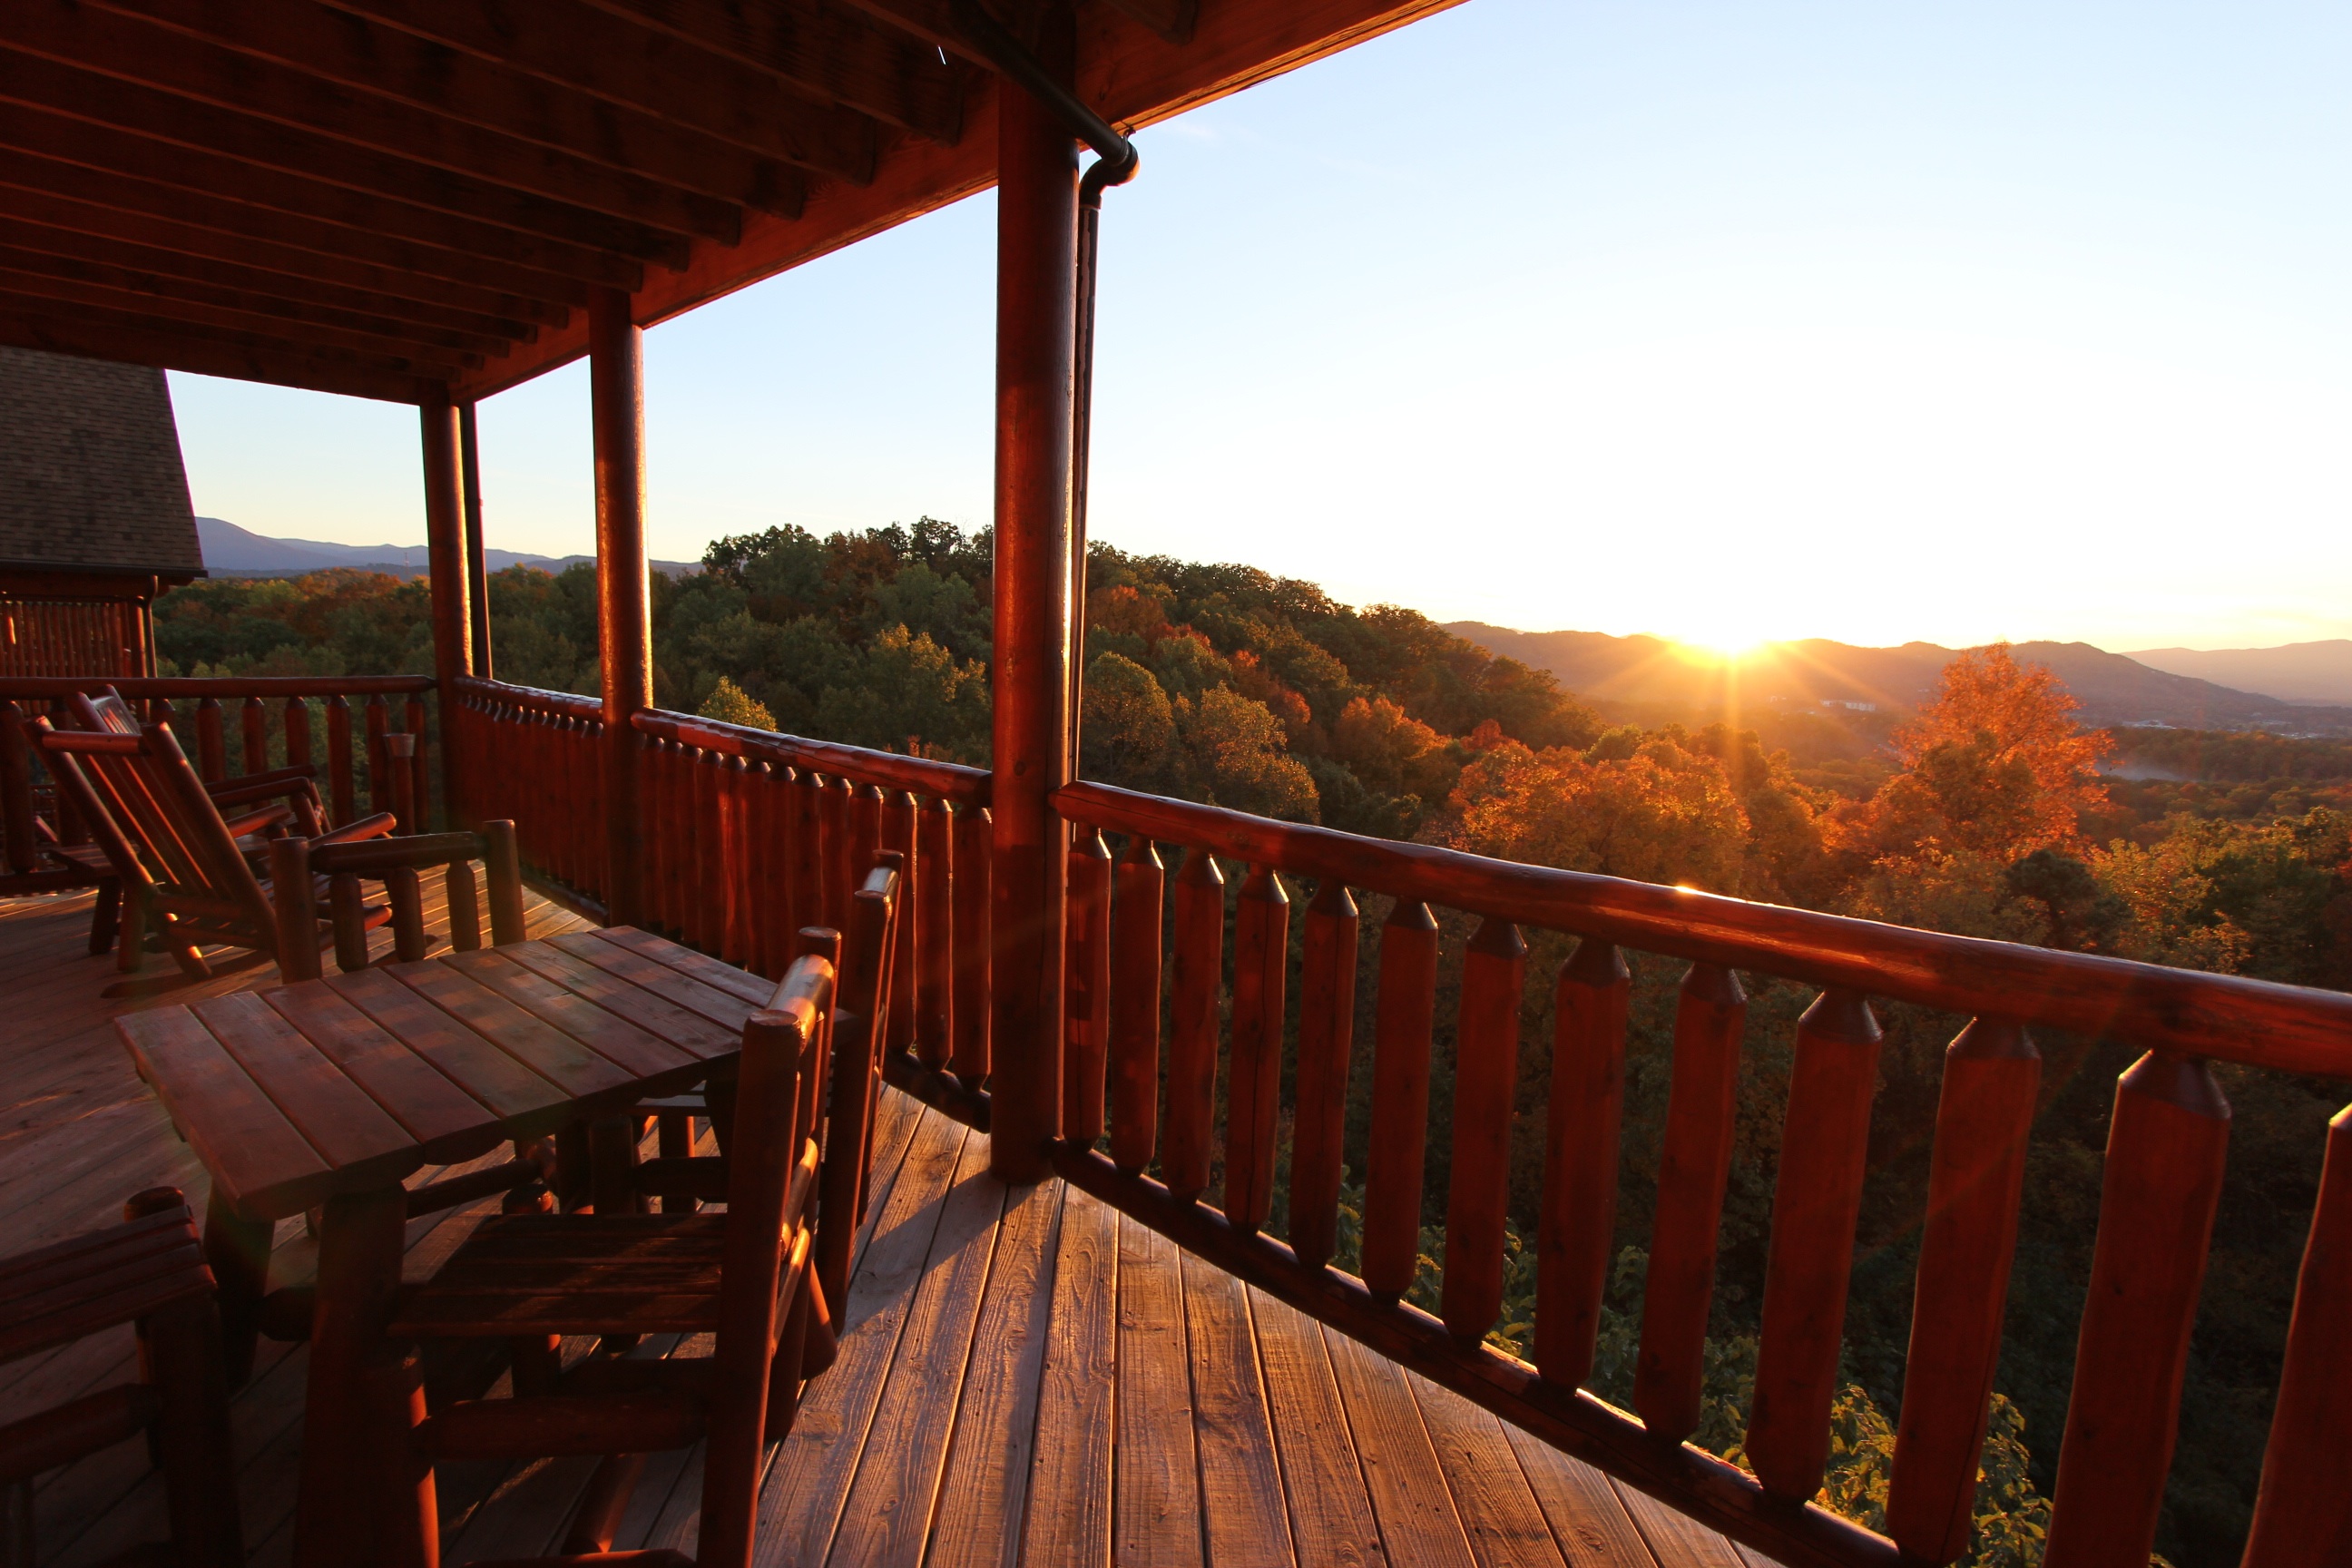
cottage, property, resort, estate